Chicano

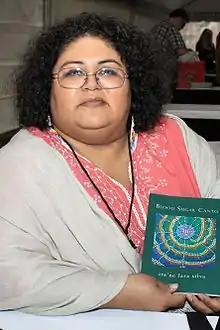
Chicana feminist poet ire'ne lora silva (2016)

Newspaper "Sin Fronteras" (1976–1979) openly rejected the Mexico-United States border. The newspaper considered it "to be only an artificial creation that in time would be destroyed by the struggles of Mexicans on both sides of the border" and recognized that "Yankee political, economic, and cultural colonialism victimized all Mexicans, whether in the U.S. or in Mexico." Similarly, the General Brotherhood of Workers (CASA), important to the development of young Chicano intellectuals and activists, identified that, as "victims of oppression, "Mexicanos" could achieve liberation and self-determination only by engaging in a borderless struggle to defeat American international capitalism."